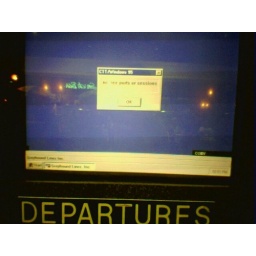
&amp;quot;CTT/Windows 95&amp;quot; &amp;quot;no free ports or sessions&amp;quot; Seen on a departures monitor in the Portland, Oregon, Greyhound bus terminal